Bath, Somerset

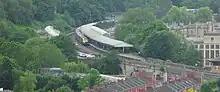
Bath Spa station

The most spectacular of Bath's terraces is the Royal Crescent, built between 1767 and 1774 and designed by the younger John Wood. Wood designed the great curved façade of what appears to be about 30 houses with Ionic columns on a rusticated ground floor, but that was the extent of his input: each purchaser bought a certain length of the façade, and then employed their own architect to build a house to their own specifications behind it; hence what appears to be two houses is in some cases just one. This system of town planning is betrayed at the rear of the crescent: while the front is completely uniform and symmetrical, the rear is a mixture of differing roof heights, juxtapositions and fenestration. The "Queen Anne fronts and Mary-Anne backs" architecture occurs repeatedly in Bath and was designed to keep hired women at the back of the house. Other fine terraces elsewhere in the city include Lansdown Crescent and Somerset Place on the northern hill.